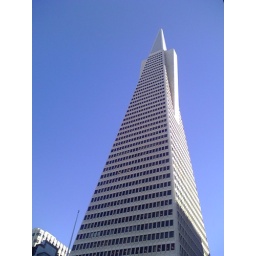
nary a cloud in zee sky